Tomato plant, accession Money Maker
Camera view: vertical (180 deg); turntable rotation: 270 degrees
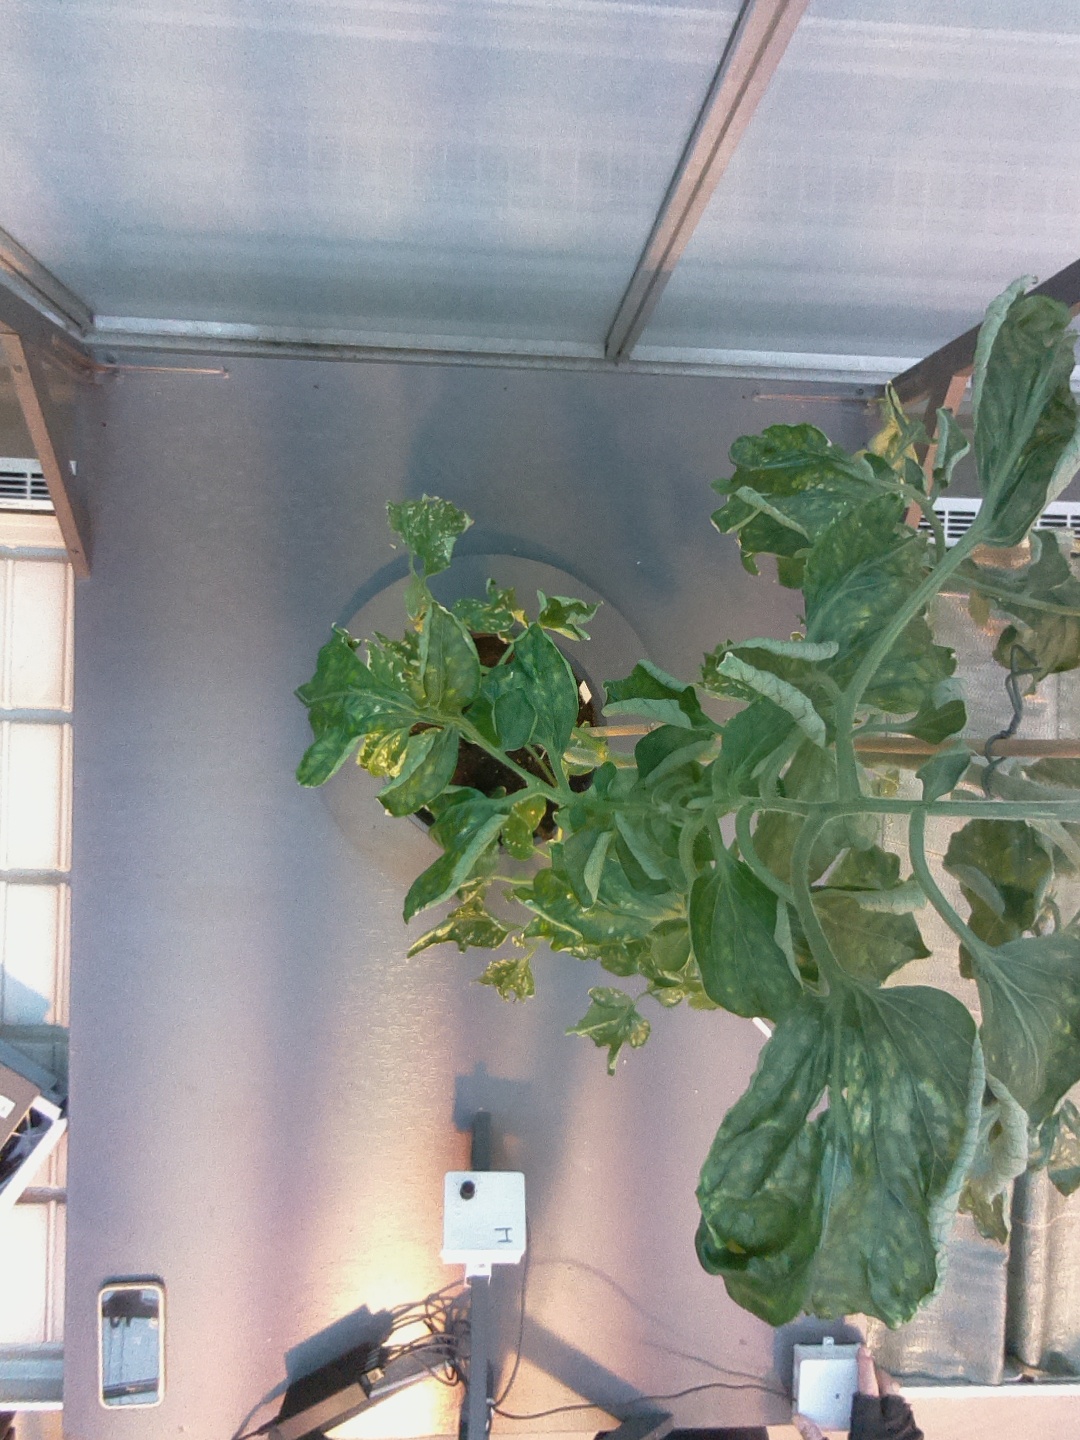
BBCH growth stage 52: 2 inflorescences visible